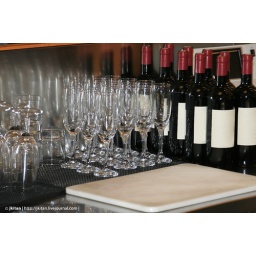
classical bottles of red wine with glasses in a bar